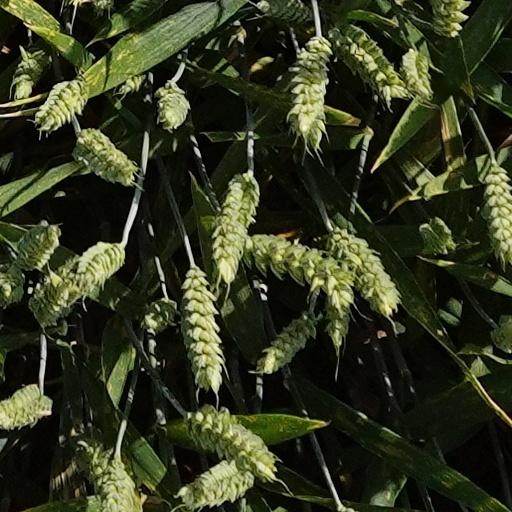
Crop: wheat